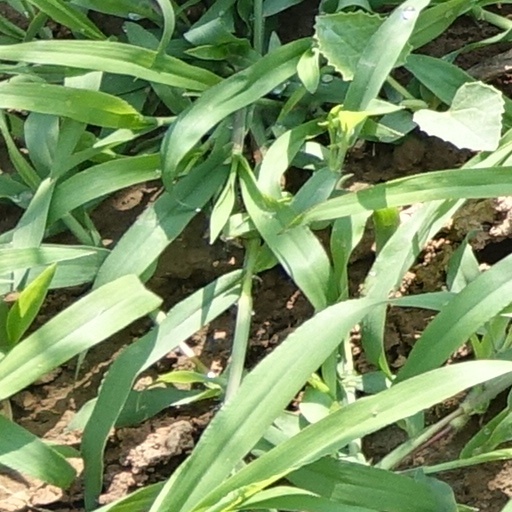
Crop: wheat